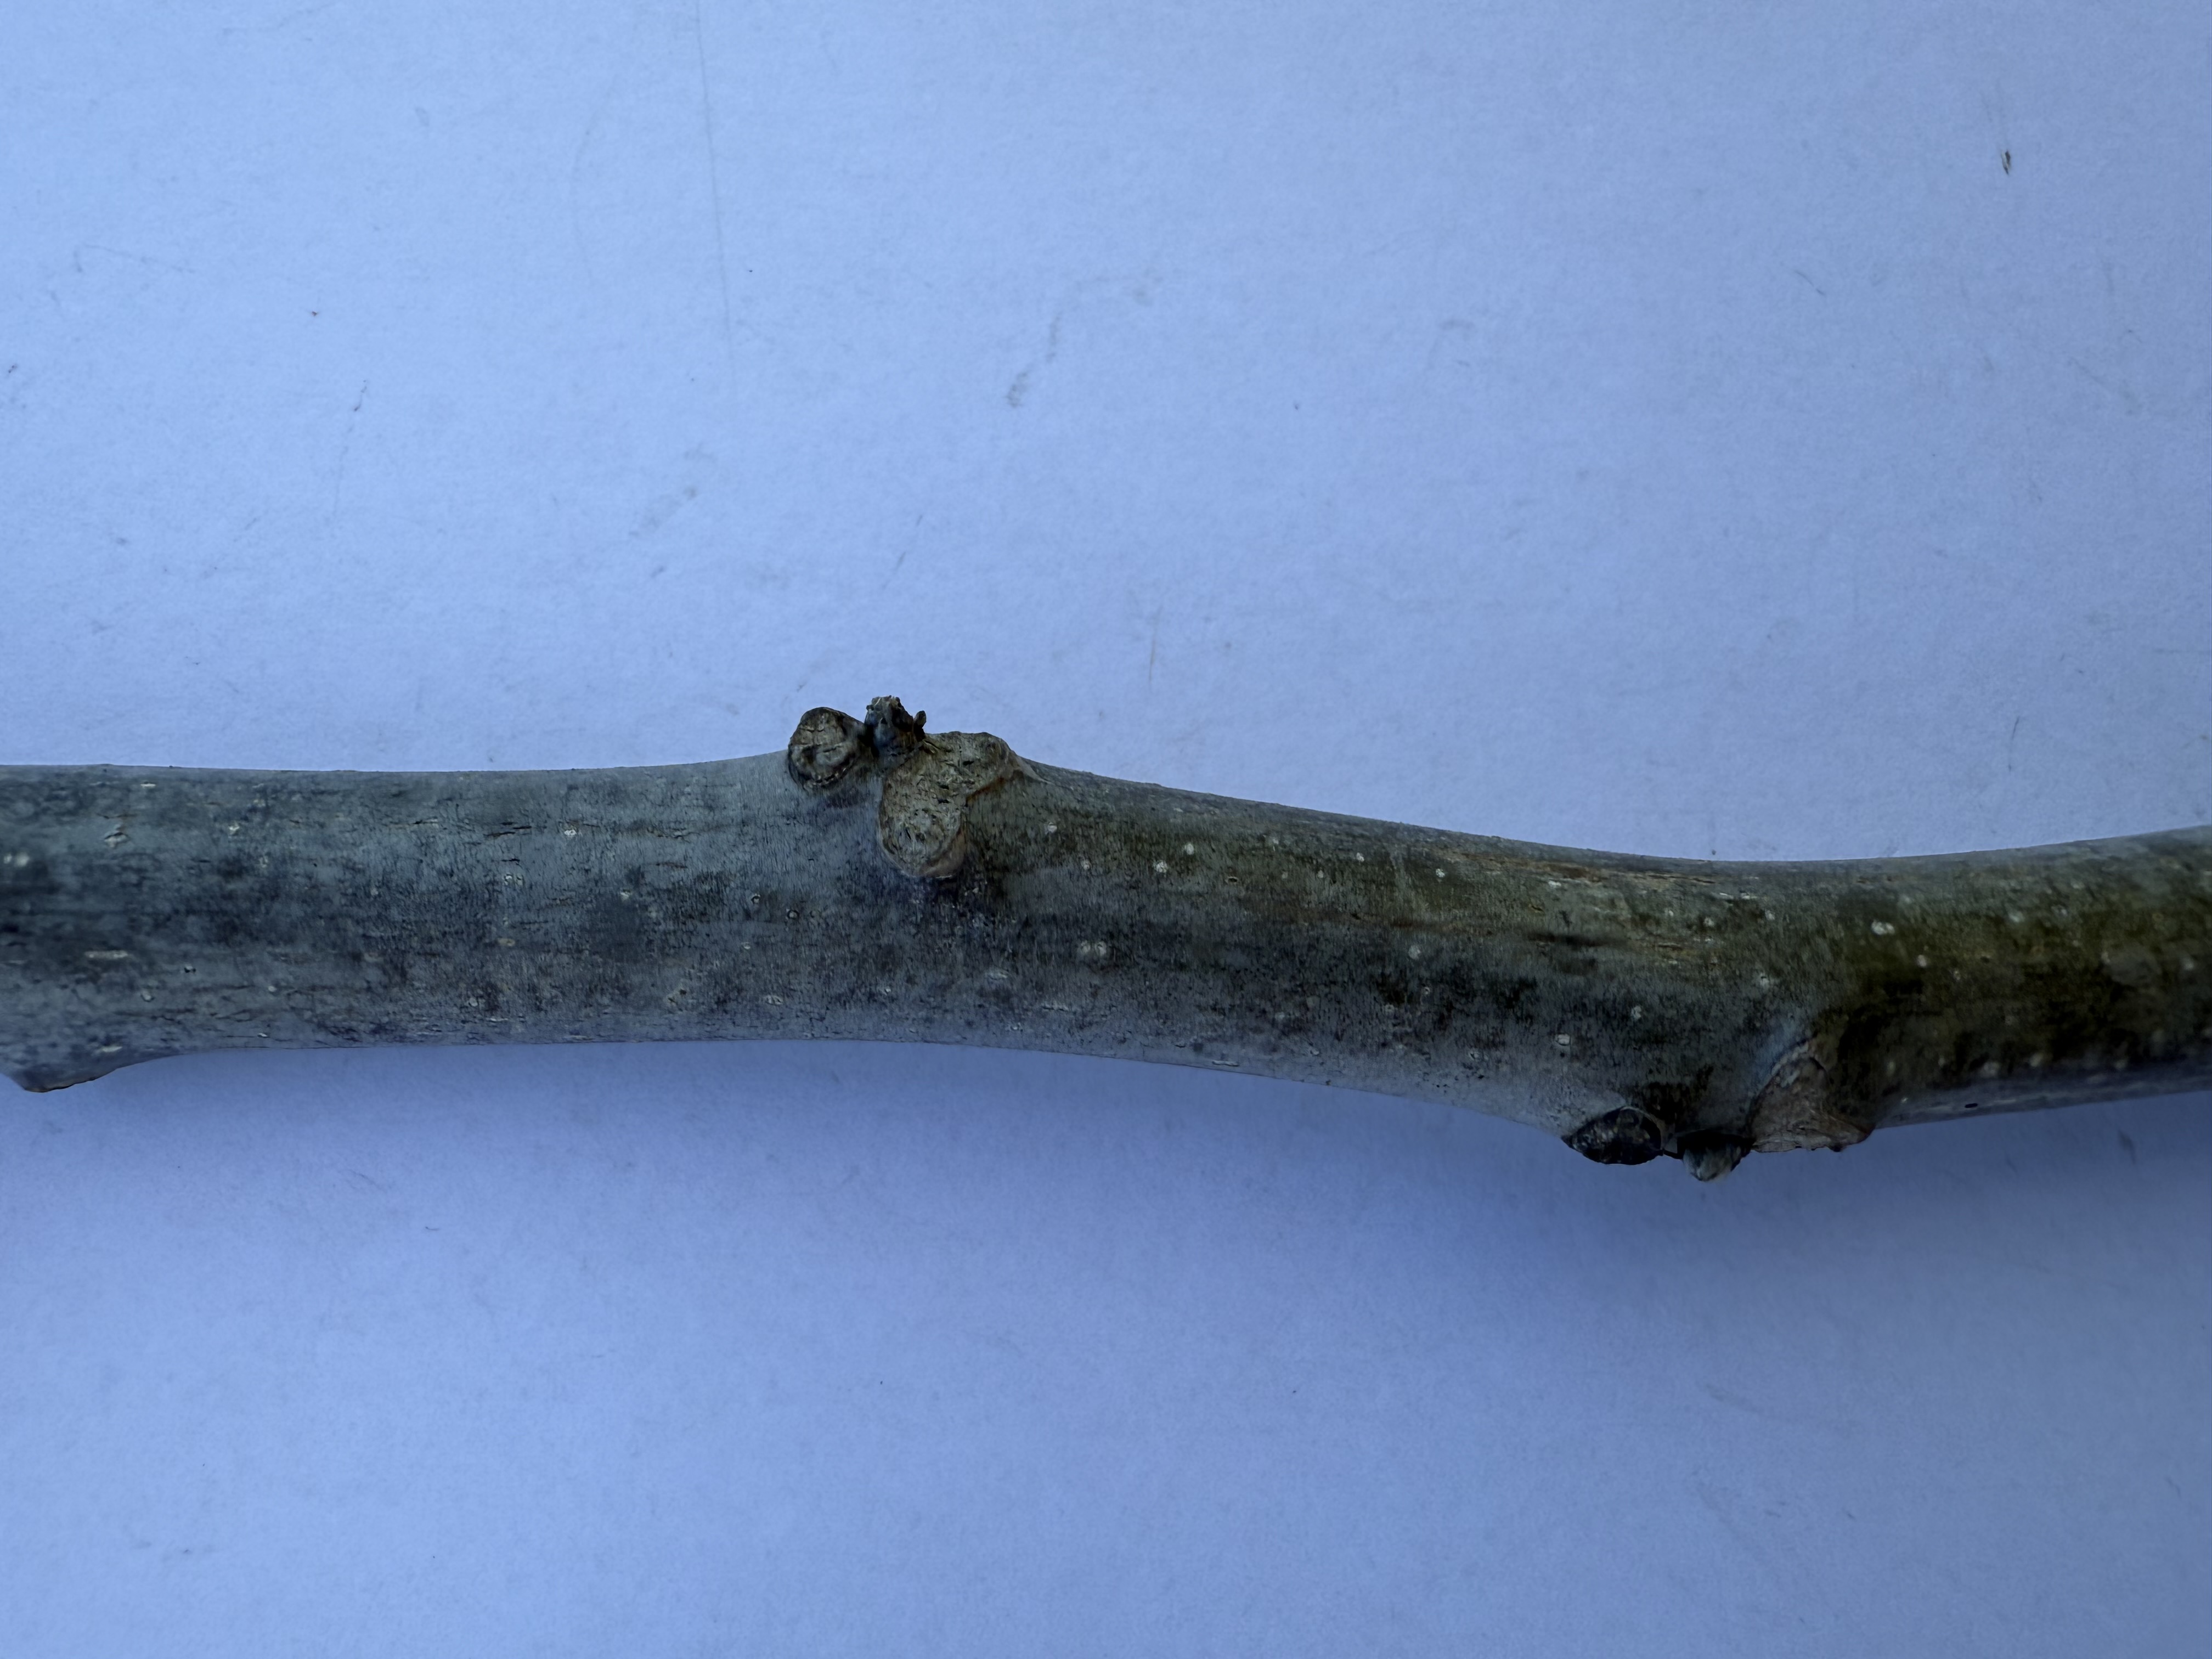
Variety: Wild Walnut